William Austin Whiting

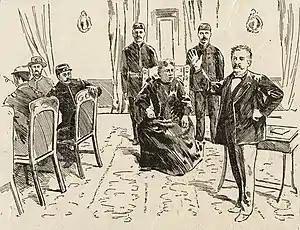
Trial of Queen Liliuokalani

On January 11, 1893, he was appointed First Judge of the First Circuit Court. Six days later, the monarchy was overthrown by pro-American elements in Hawaii. Whiting continued his position under the successive new regimes. Following the unsuccessful Royalist counter-revolution, Whiting headed the military tribunal which sentenced Liliuokalani for misprision of treason. In this capacity, he was given the rank of Colonel by the Republic of Hawaii. The trial was held in the former throne room of the ʻIolani Palace. The deposed queen was defended by Paul Neumann. She claimed ignorance but was sentenced to five years of hard labor in prison by the military tribunal and fined $5,000. The sentence was commuted on September 4, 1895 to imprisonment in an upstairs bedroom of ʻIolani Palace.